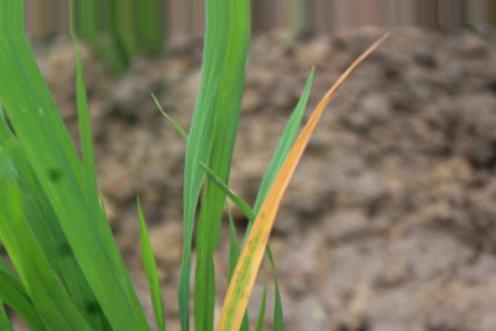
Nhãn: Tungro virus